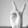
ASL letter: V